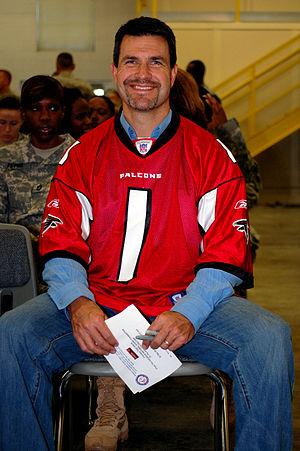
Jason Elam, né le 8 mars 1970 à Fort Walton Beach, est un joueur américain de football américain qui évoluait au poste de kicker.